Christian Democracy (Italy)

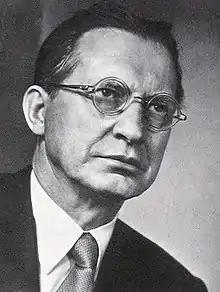
Alcide De Gasperi

In May 1947 De Gasperi broke decisively with his Communist and Socialist coalition partners under pressure from U.S. President Harry Truman. This opened the way for a centrist coalition that included the Italian Workers' Socialist Party (PSLI), a centrist break-away from the PSI, as well as its usual allies, the PLI and the PRI.